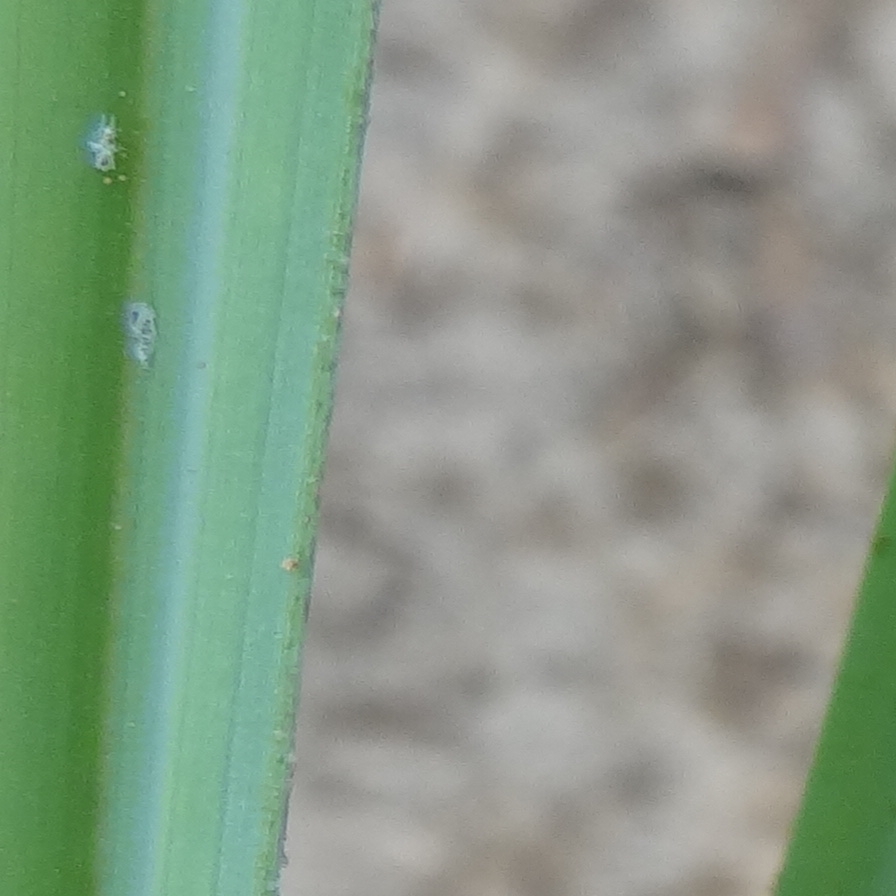
Label: Bug